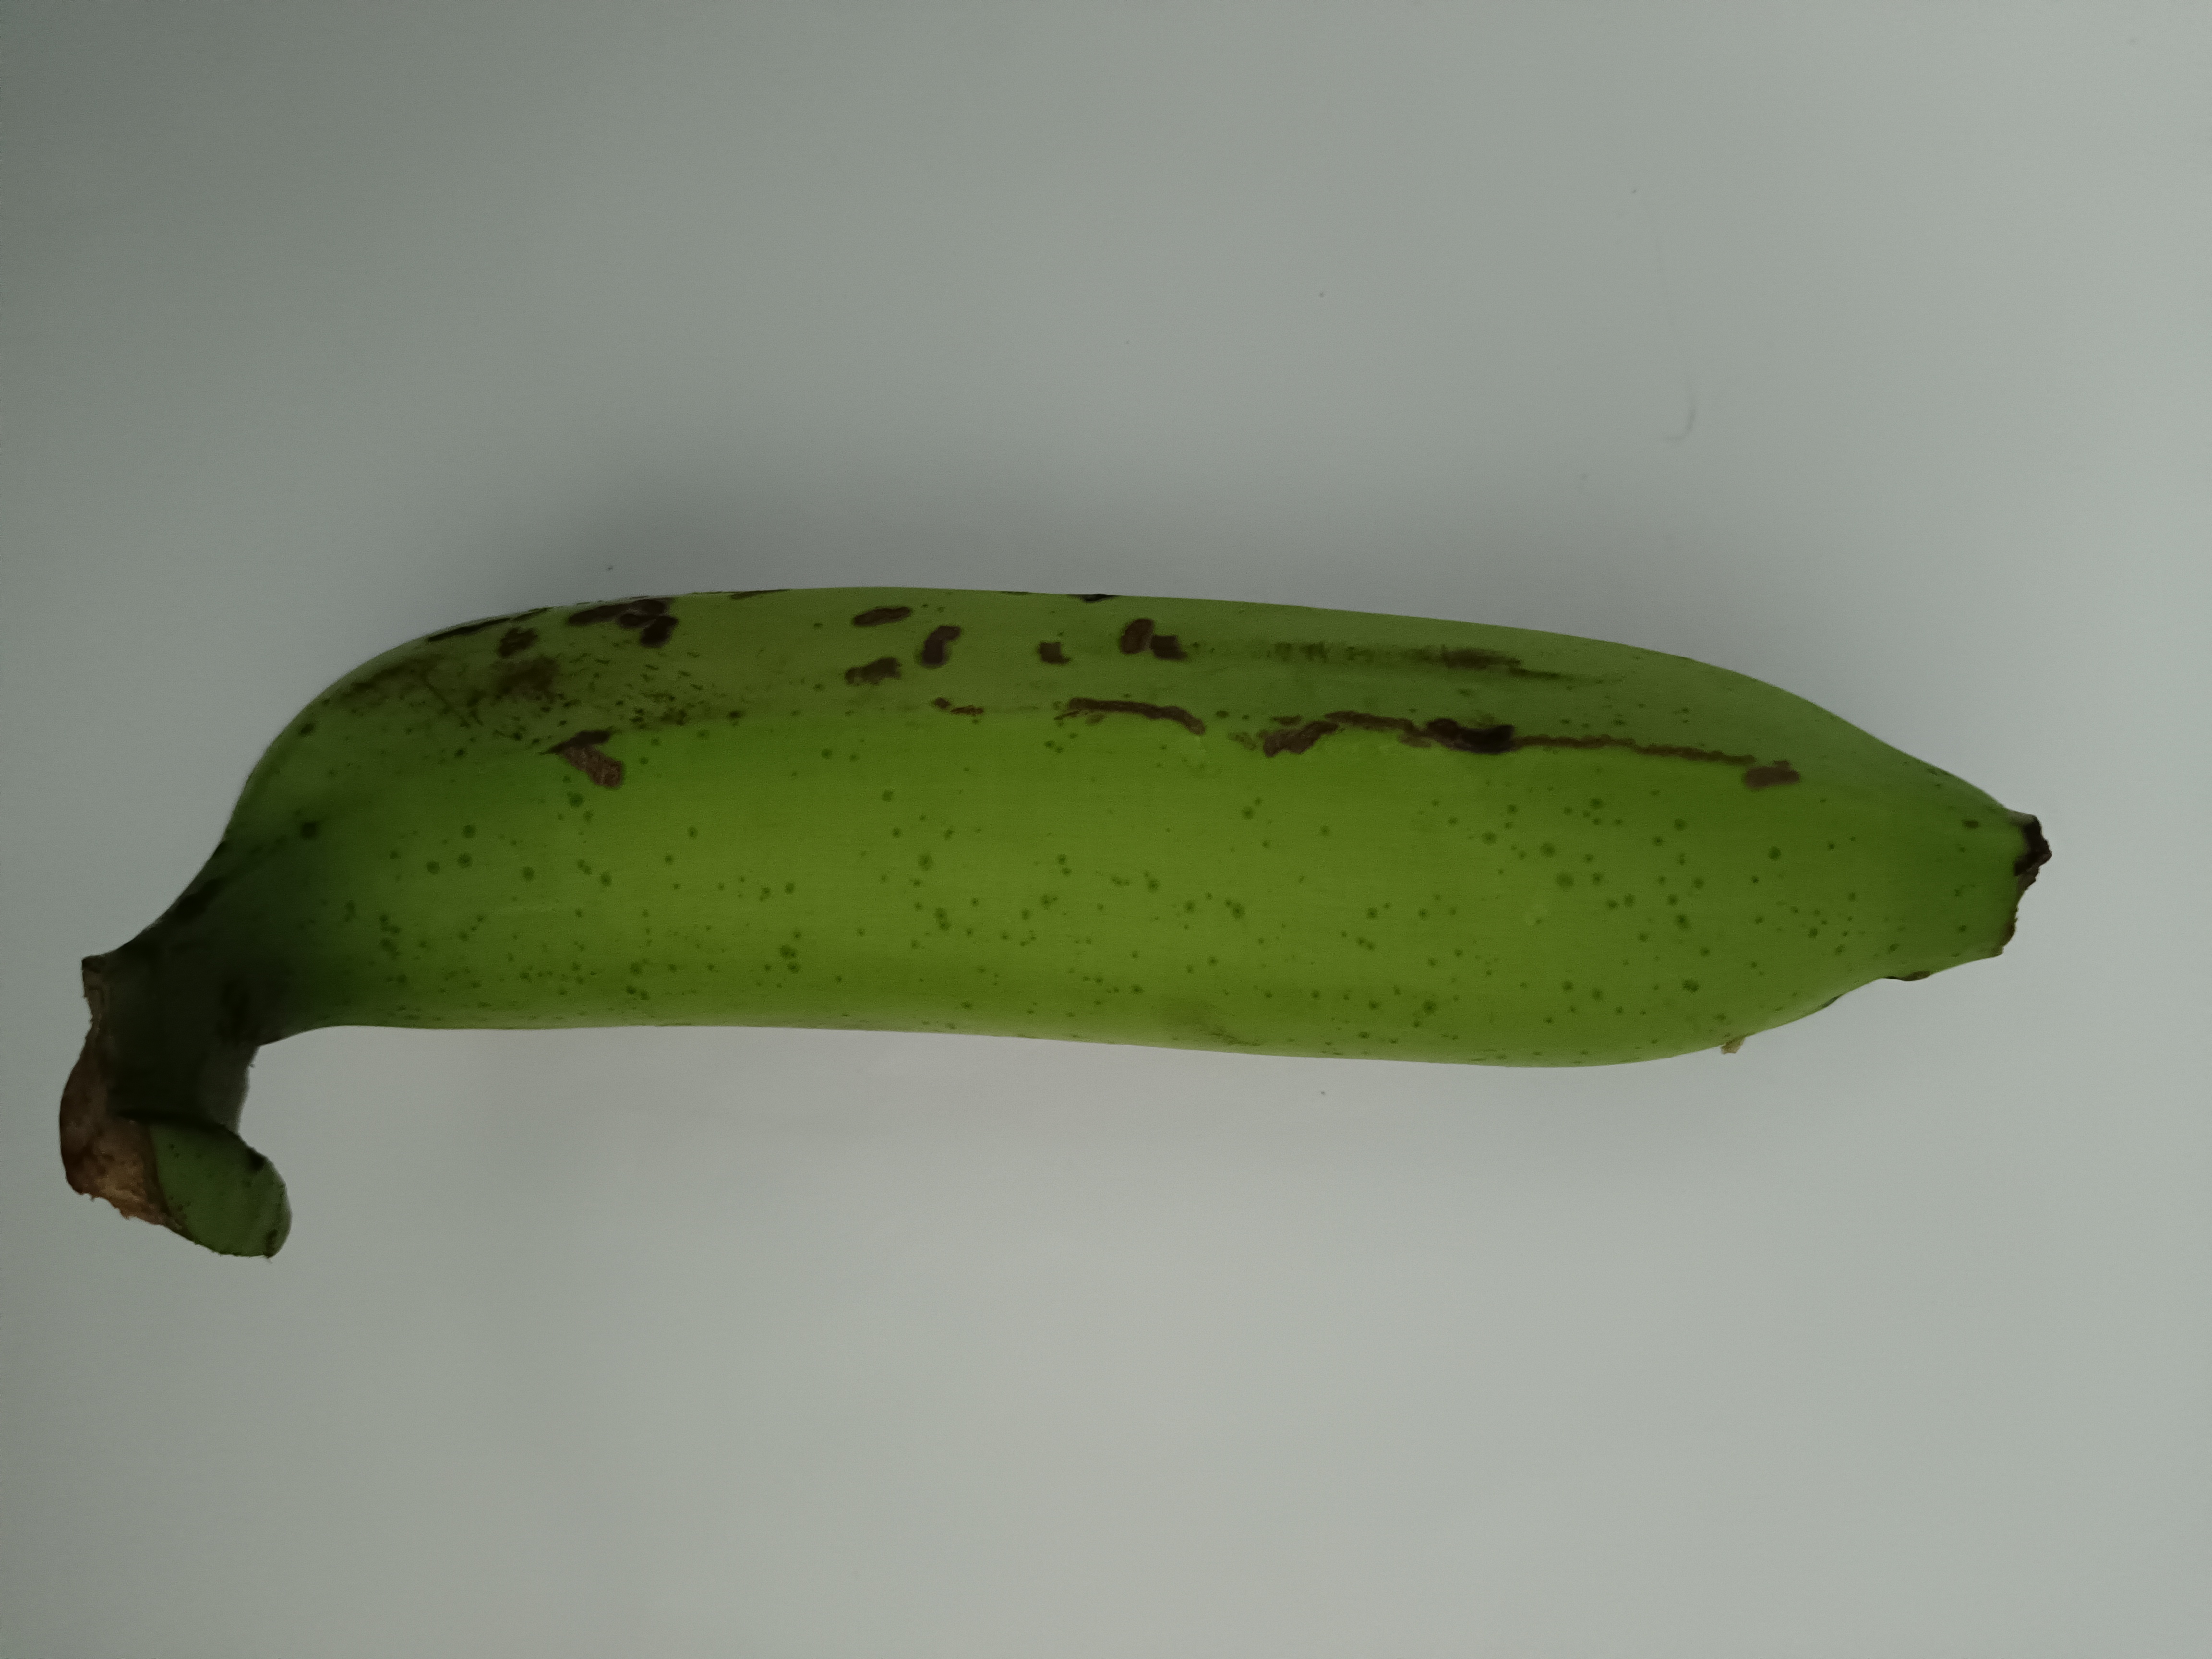
Banana variety: Shagor